Cardiff

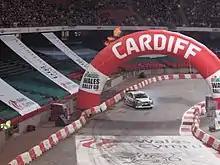
A stage of Wales Rally GB, hosted inside the Principality Stadium

Cardiff has a chequered linguistic history with Welsh, English, Latin, Norse and Norman French preponderant at different times. Welsh was the majority language in Cardiff from the 13th century until the city's explosive growth in the Victorian era. As late as 1850, five of the 12 Anglican churches within the current city boundaries conducted their services exclusively in Welsh, while only two worshipped exclusively in English. By 1891, the percentage of Welsh speakers had fallen to 27.9% and only Lisvane, Llanedeyrn and Creigiau remained as majority Welsh-speaking communities. The Welsh language became grouped around a small cluster of chapels and churches, the most notable of which is Tabernacl in the city centre, one of four UK churches chosen to hold official services to commemorate the new millennium.